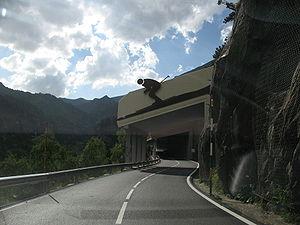
Un tunnel près d'Arcalis en Andorre, sur la route CG-3.
La CG-3 - Route Générale 3 est une route andorrane reliant la capitale de la principauté à la station de sports d'hiver d'Arcalís, sur une distance de 29 kilomètres.